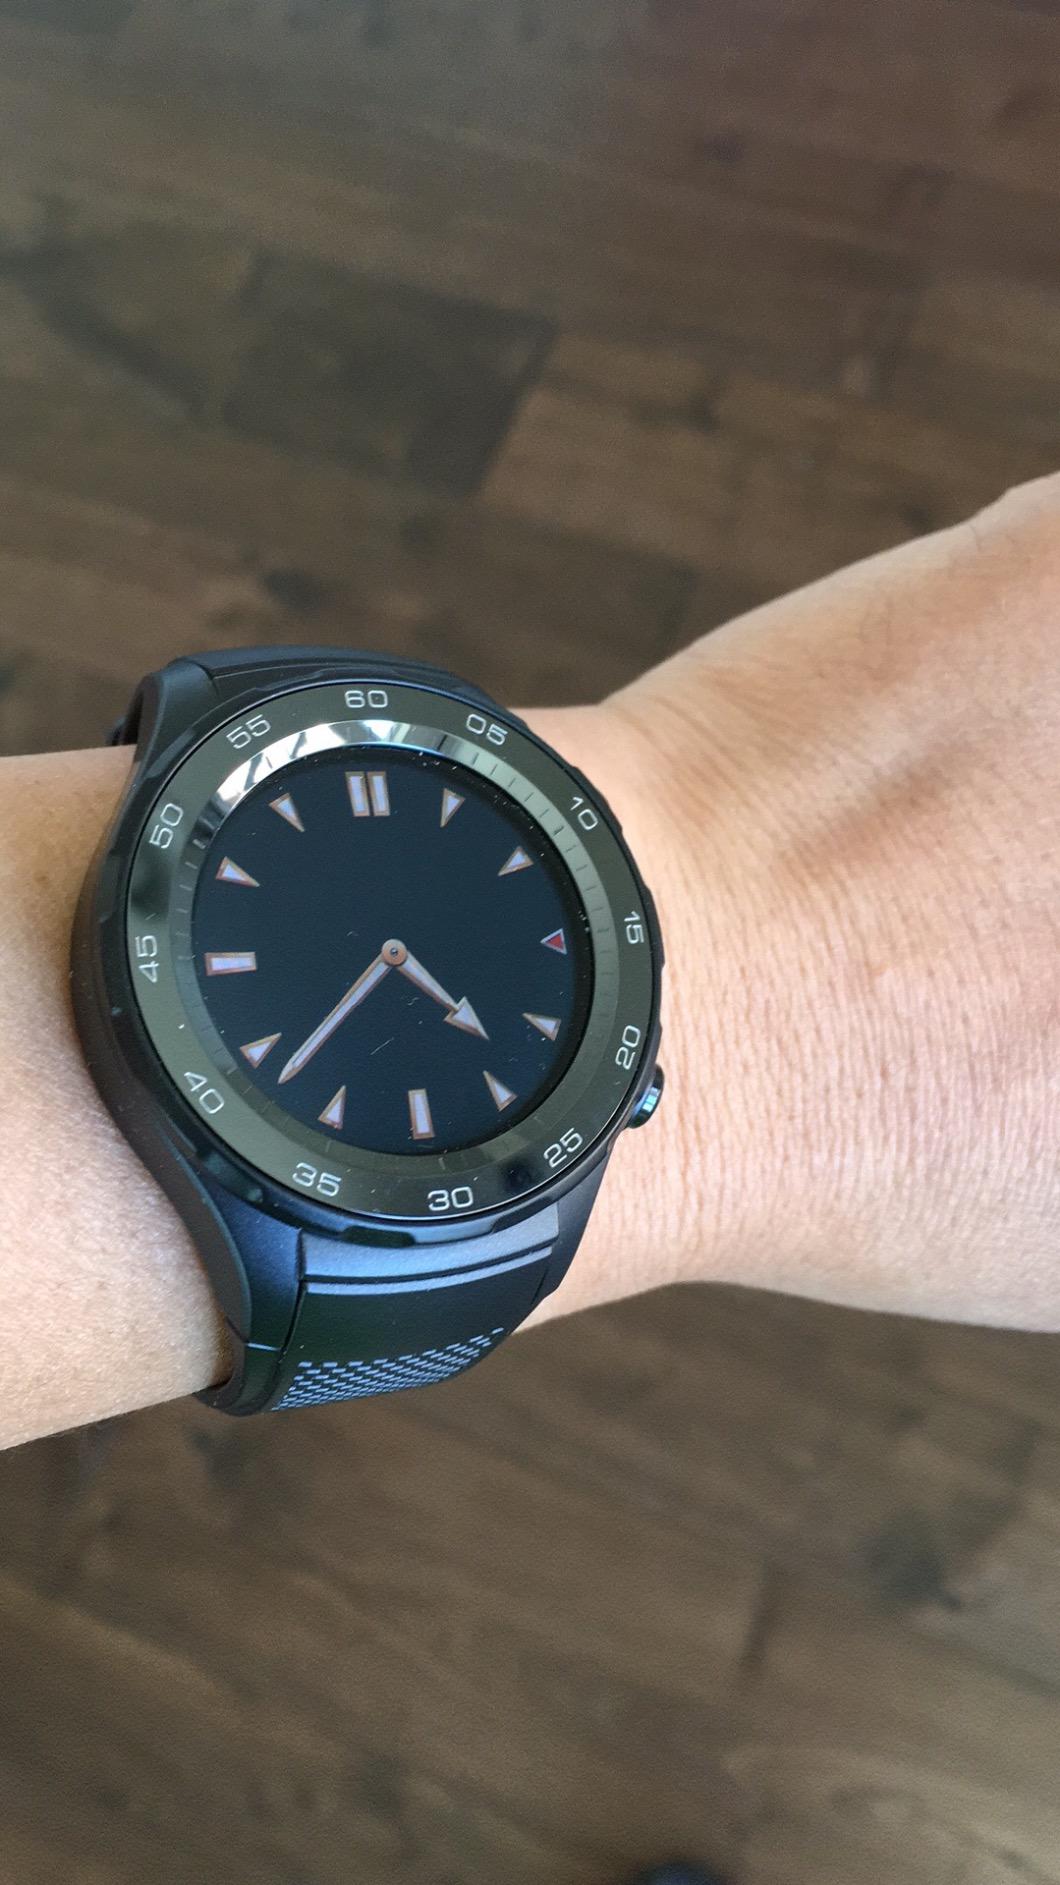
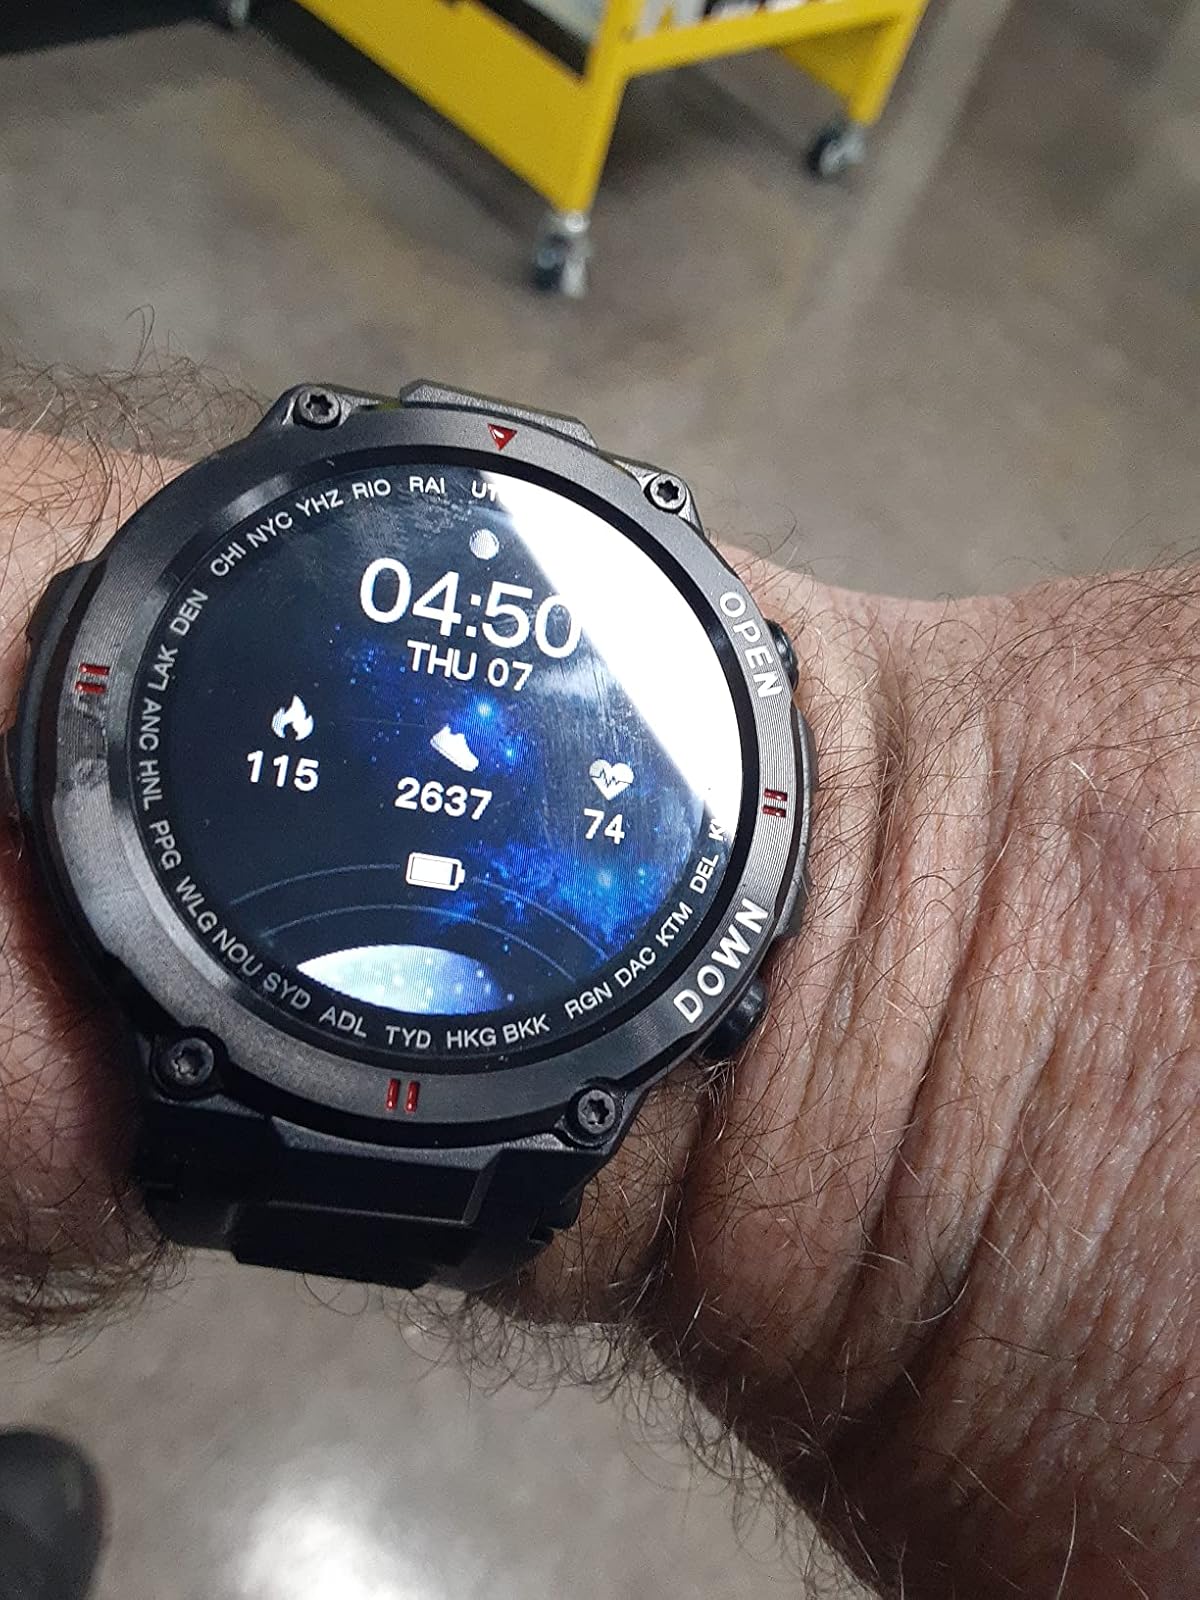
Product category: smartwatch
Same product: no